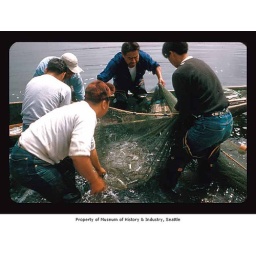
Men with a fishing net carrying captured fish in a boat on the Quileute Indian Reservation